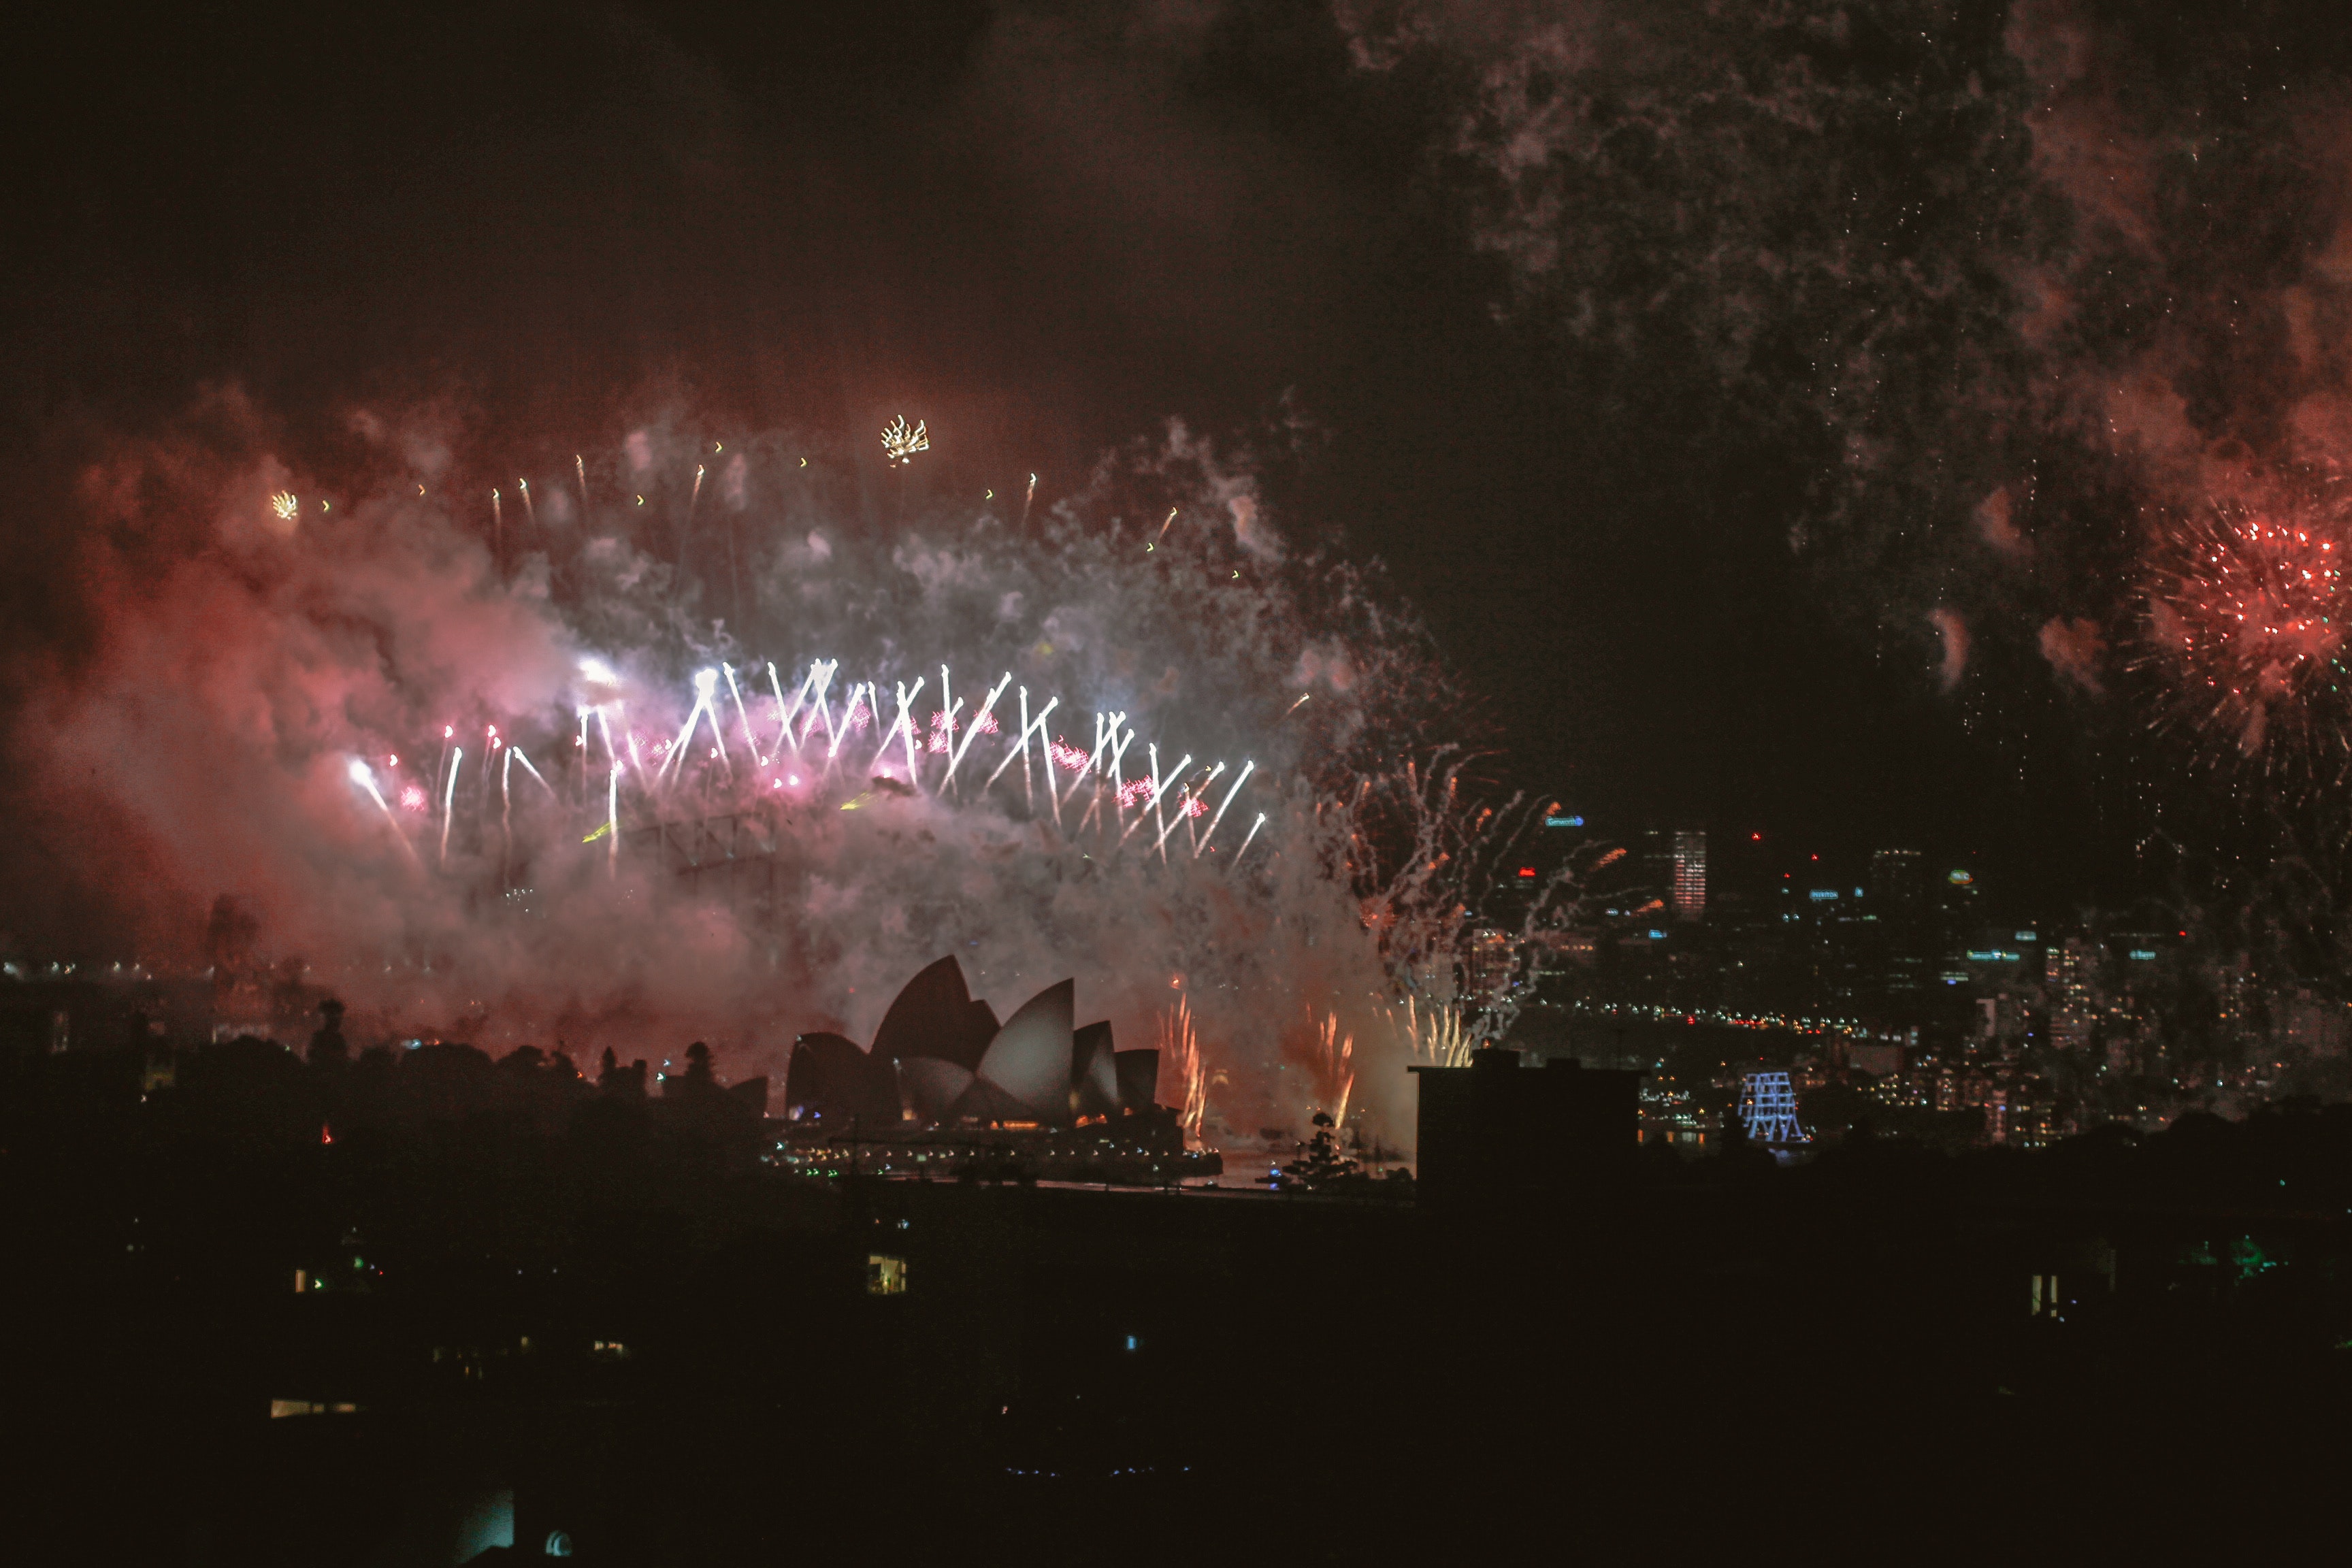
fireworks, night, event, sky, fete, midnight, new year's eve, recreation, holiday, new year, festival, darkness, new years day, cloud, crowd, world, space